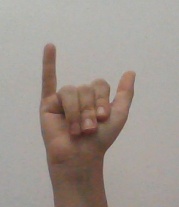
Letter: ya